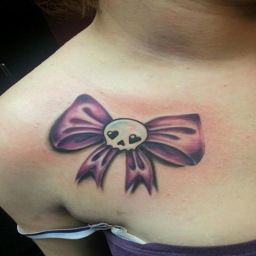
would get these on the back of both legs